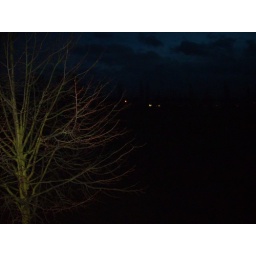
heavy dose of irony forces field photo to be taken in darkness, flash just illuminates the tree